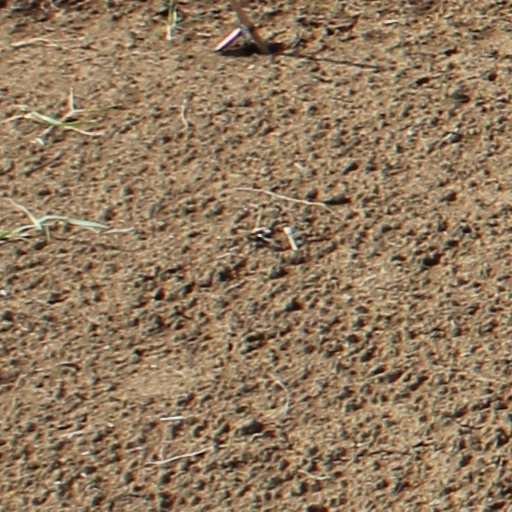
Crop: wheat